Kirkdale Cave

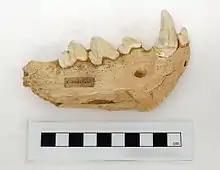
Kirkdale Cave Hyena mandible now in the Yorkshire Museum

The specimens were an original part of the archaeology collection of the Yorkshire Museum and it is said that "the scientific interest aroused founded the Yorkshire Philosophical Society". While criticized by some, William Buckland's analysis of Kirkland Cave and other bone caves was widely seen as a model for how careful analysis could be used to reconstruct the Earth's past, and the Royal Society awarded William Buckland the Copley Medal in 1822 for his Kirkdale paper. At the presentation the society's president, Humphry Davy, said: